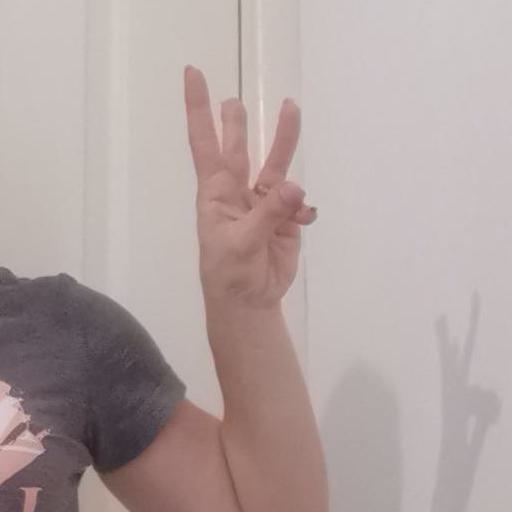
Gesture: three